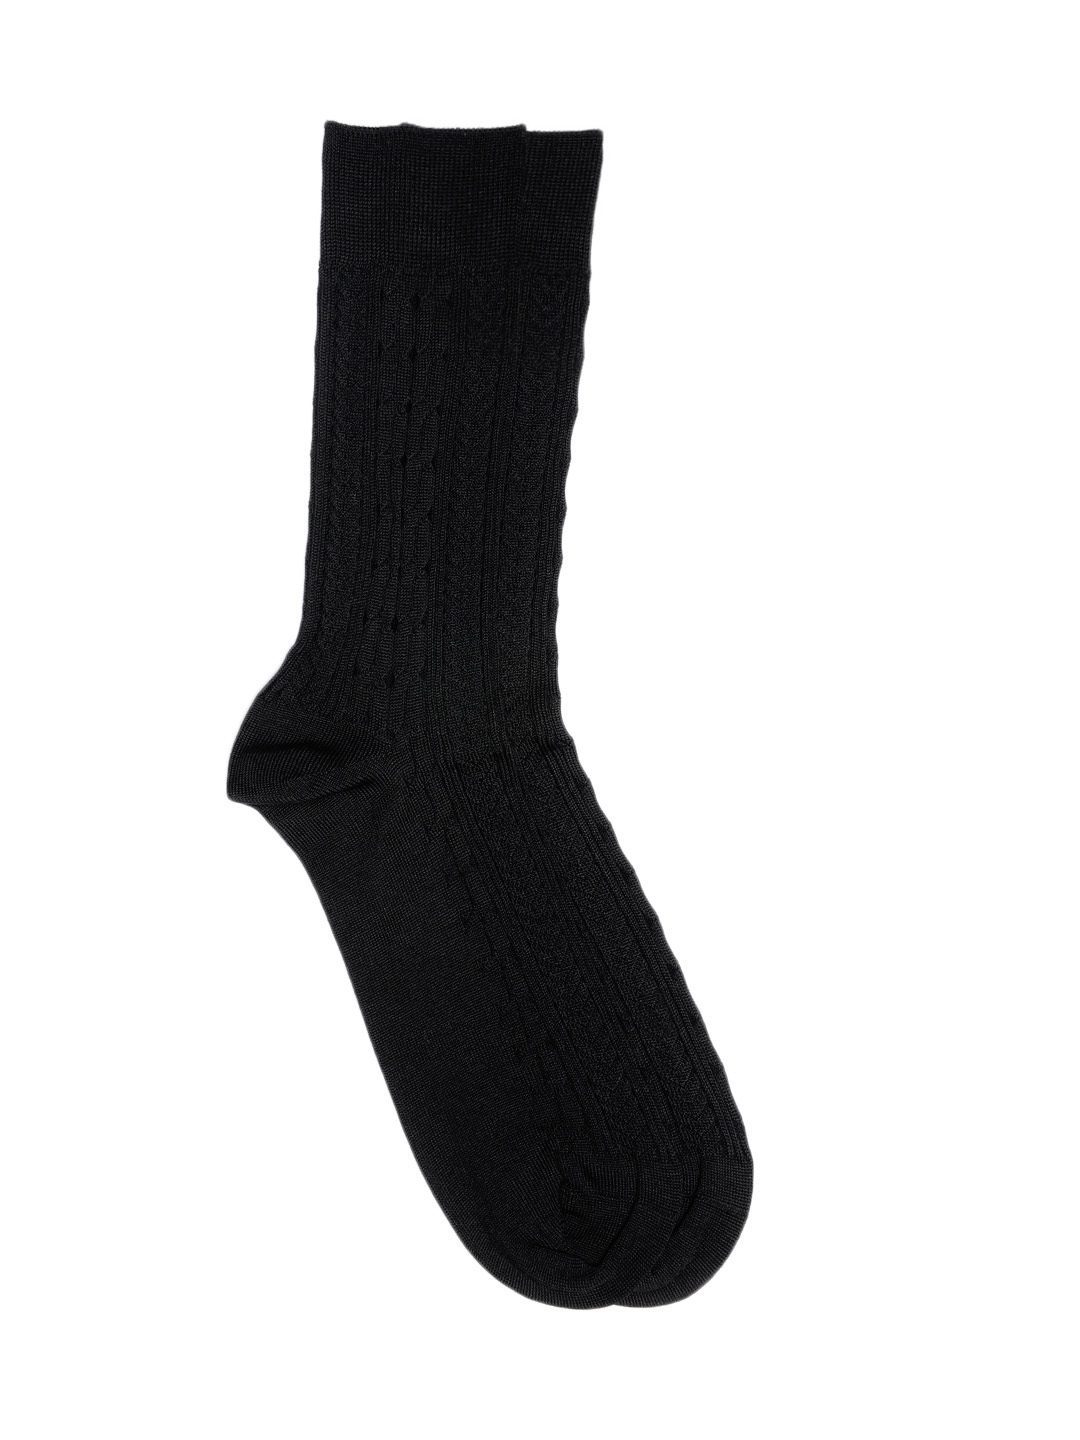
Raymond Men Black Socks
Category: Accessories / Socks / Socks
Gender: Men
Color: Black
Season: Summer 2016
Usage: Casual